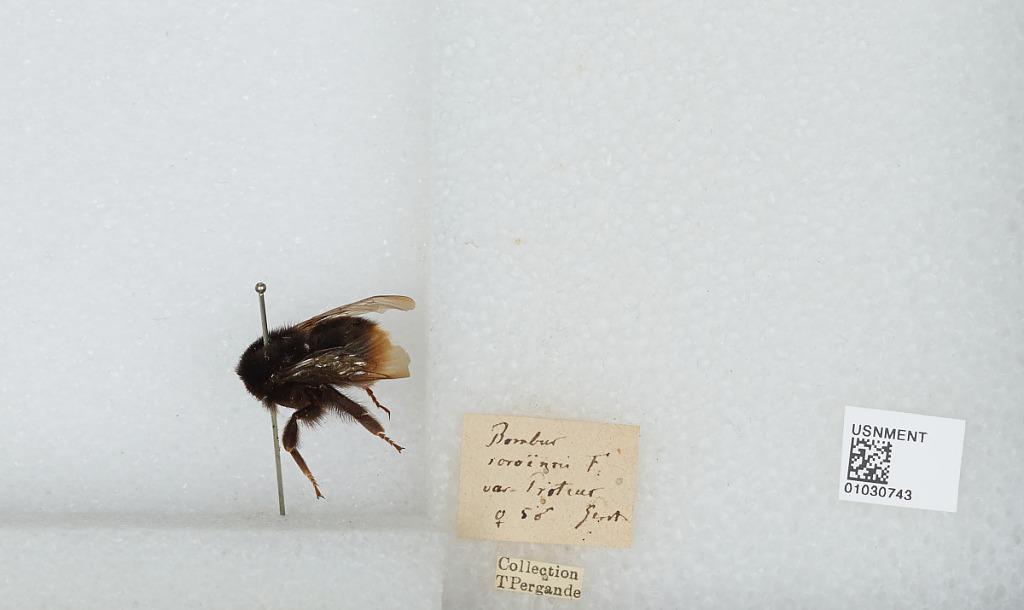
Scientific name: Bombus (Kallobombus) soroeensis (Fabricius)